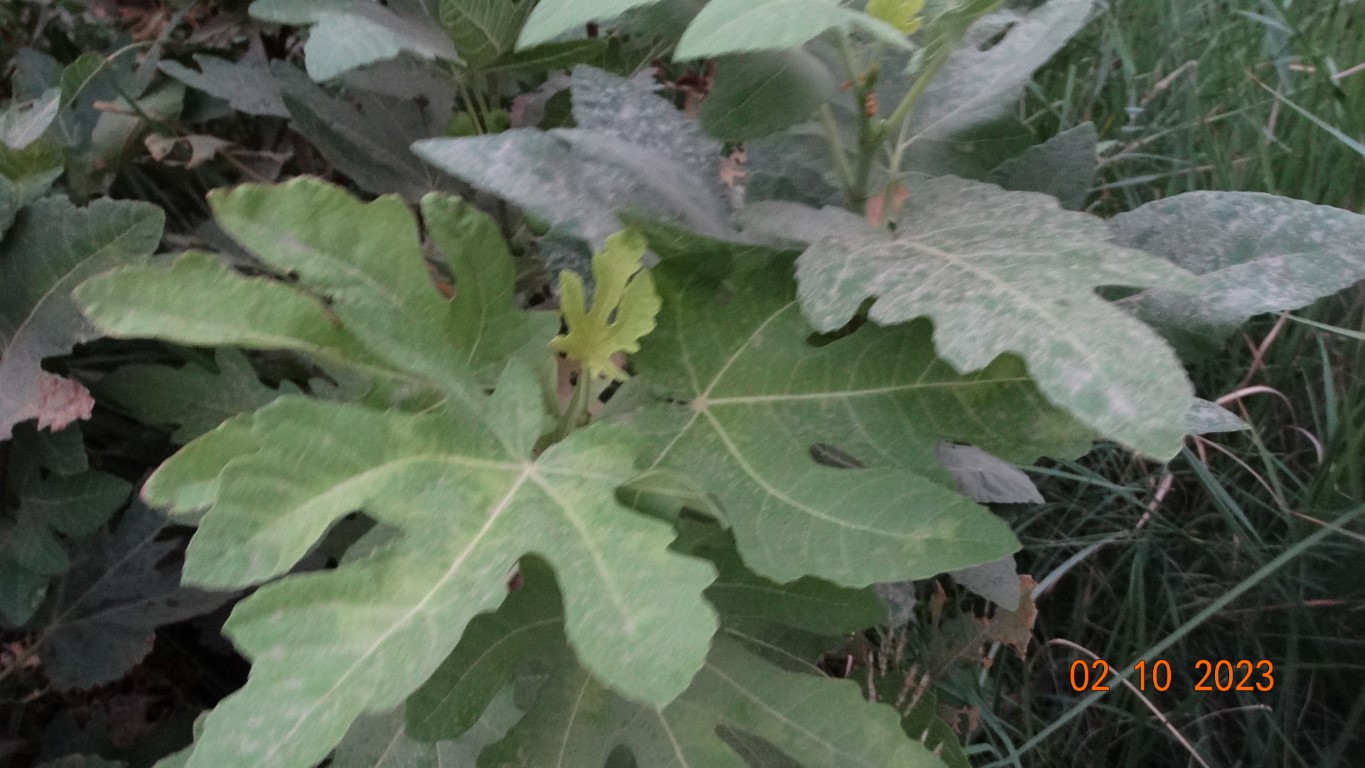
Label: healthy